Joe Gembis

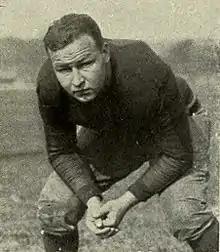
Gembis from 1929 "Michiganensian"

Joseph George Gembis (September 29, 1907 – July 5, 1969), sometimes known by the nickname "Dynamite Joe", was an American football player and coach. He played college football at the University of Michigan from 1926 to 1929 and professional football for the Ironton Tanks in 1930. He later served as the head football coach at Wayne State University for 14 years, from 1932 to 1945.